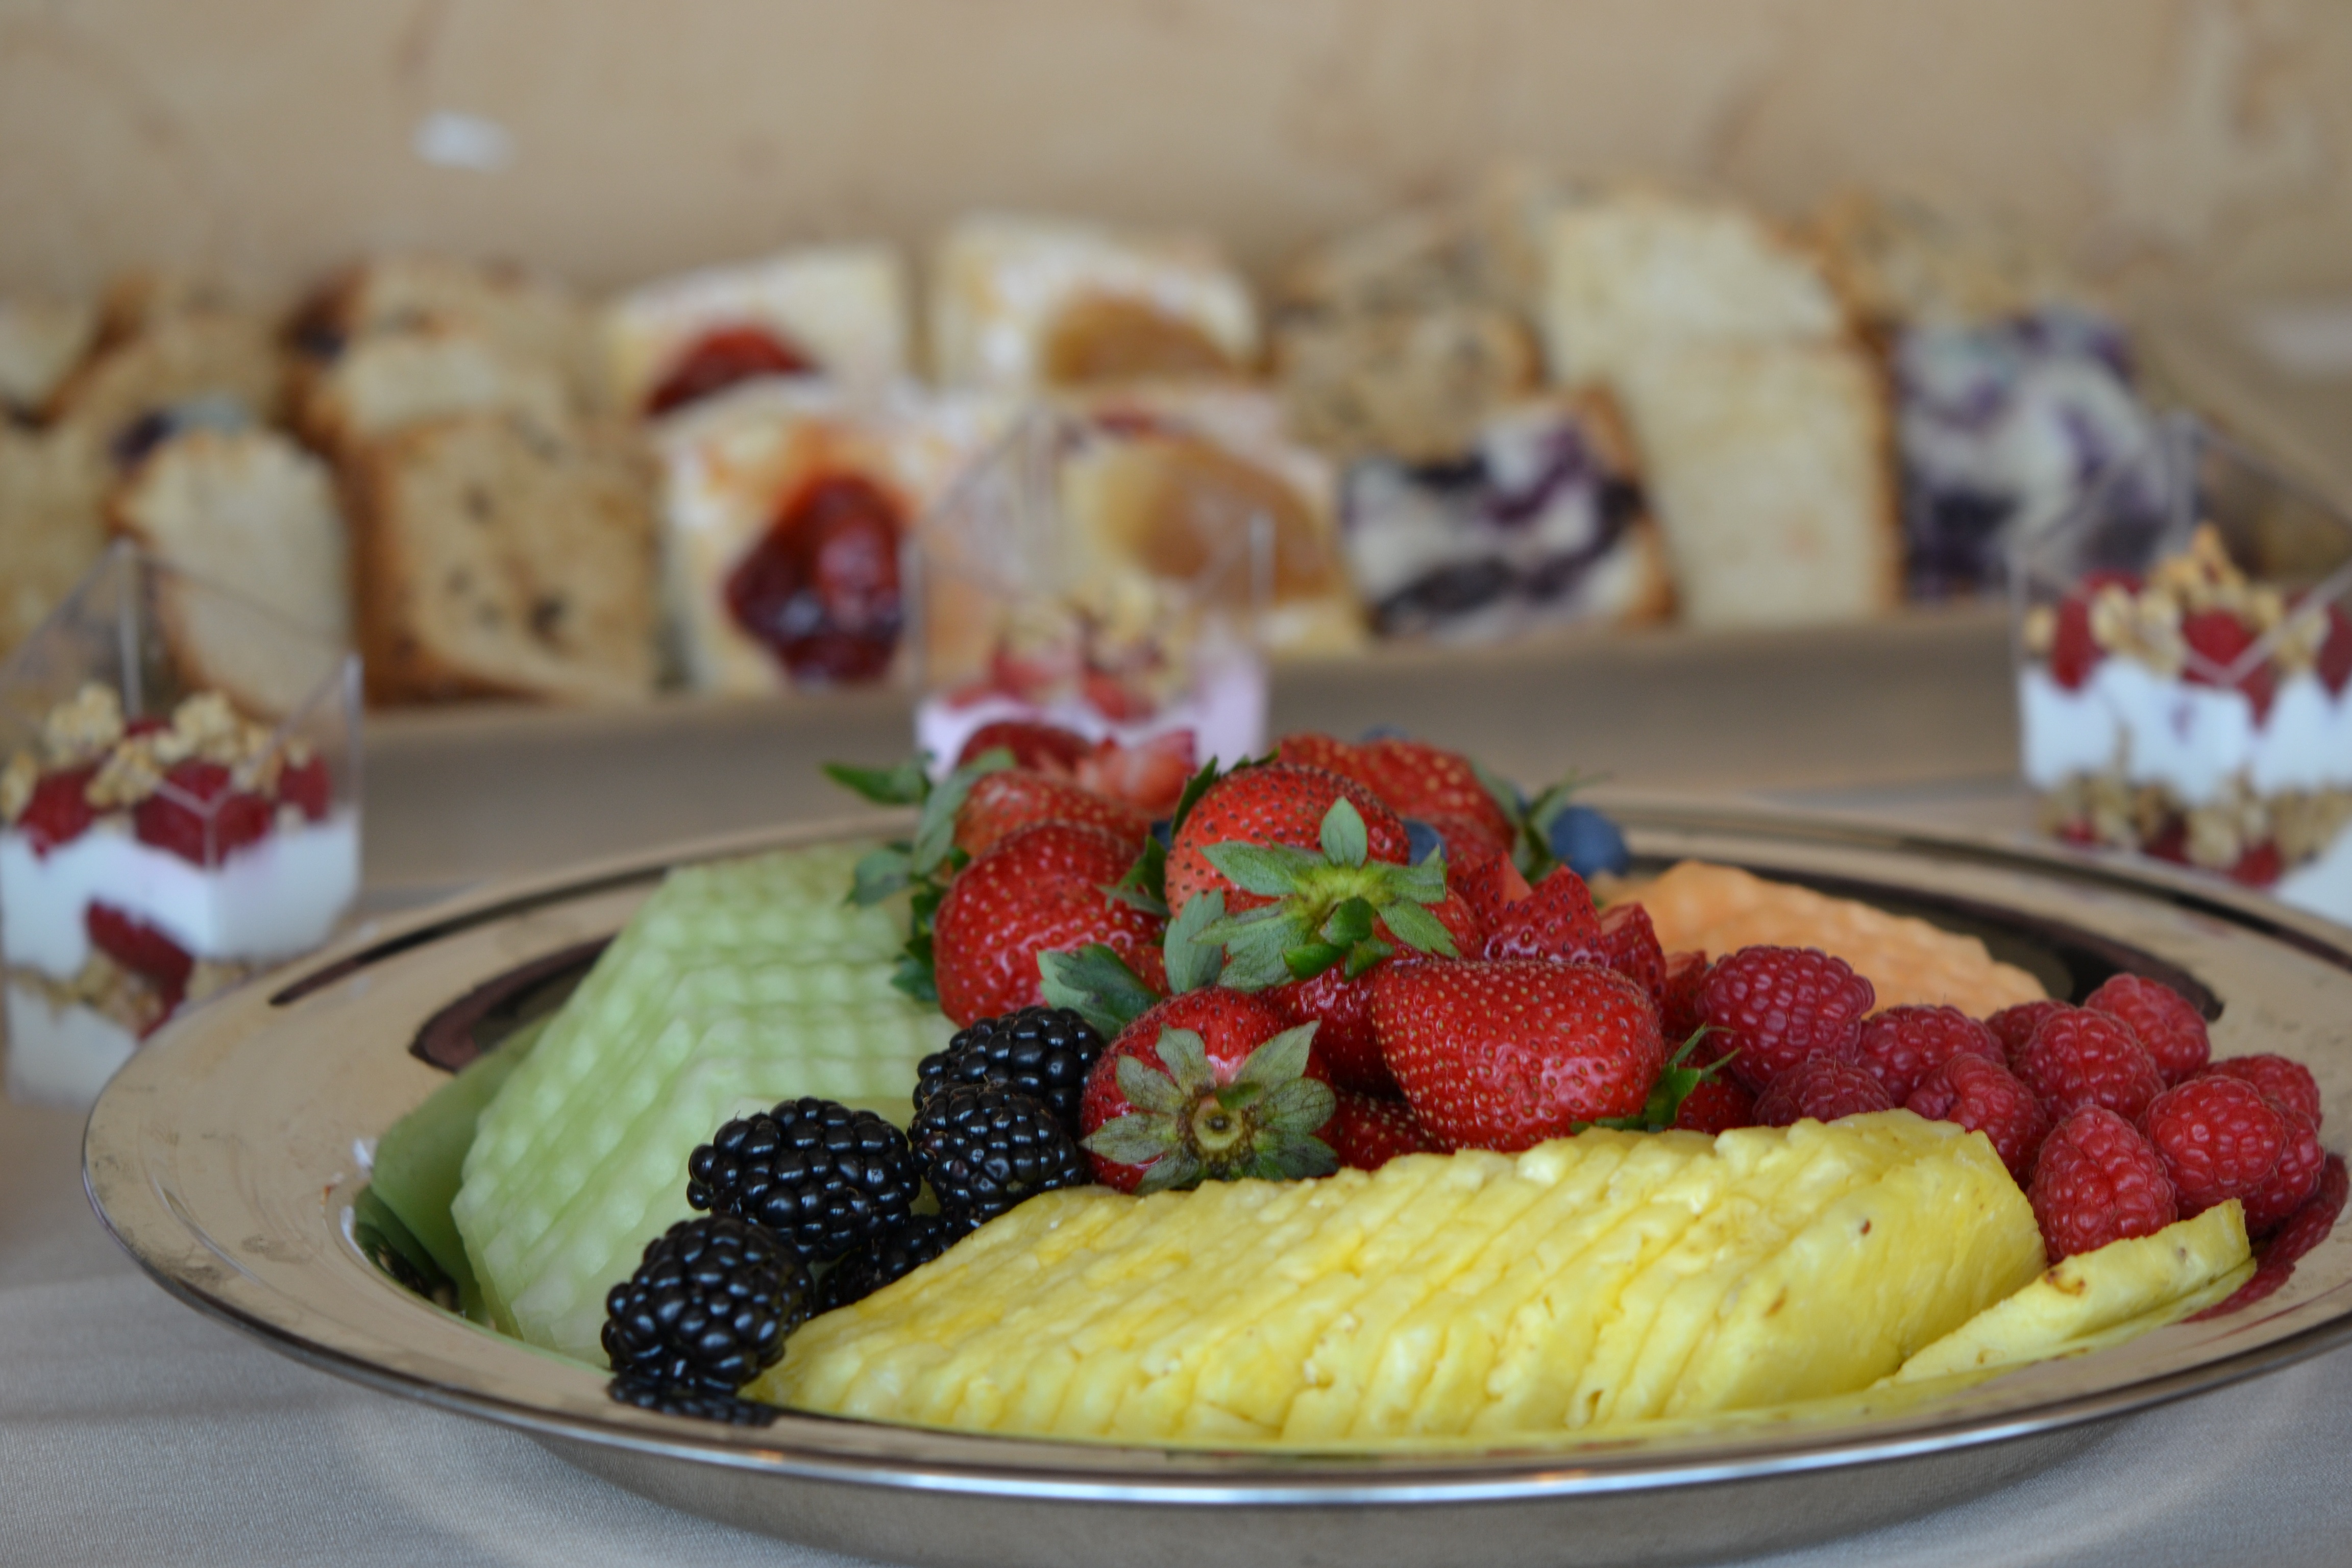
fruit, morning, dish, meal, food, produce, breakfast, healthy, dessert, lunch, brunch